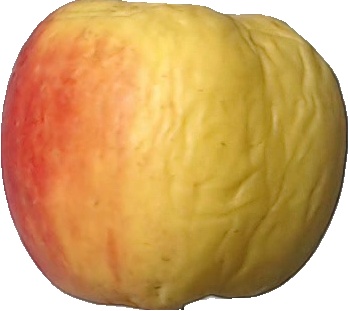
Label: apple_red_yellow_1